Agriculture in Mesopotamia

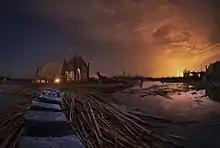
Mudhif is a traditional reed house built for at least 5,000 years, south of Iraq.

Cattle ("alpu(m) ") were more difficult to raise than sheep, but also more valuable. They were an essential part of Mesopotamian agriculture, notably because of their role as beasts of burden. Their importance is shown by the fact that they are the only domestic animals that were sometimes given names by their owners. Several texts relating to institutional estates inform us of the care taken of them. Weaned calves were fed on fodder composed of grain and reeds, and could be used to pull ploughs once they reached three years of age. Unlike smaller animals, working cattle could not survive off the meagre Mesopotamian pasture land and thus they had to receive rations, like humans, and thus were more expensive to maintain. Some cattle were raised for their meat and cows were valued for their milk.